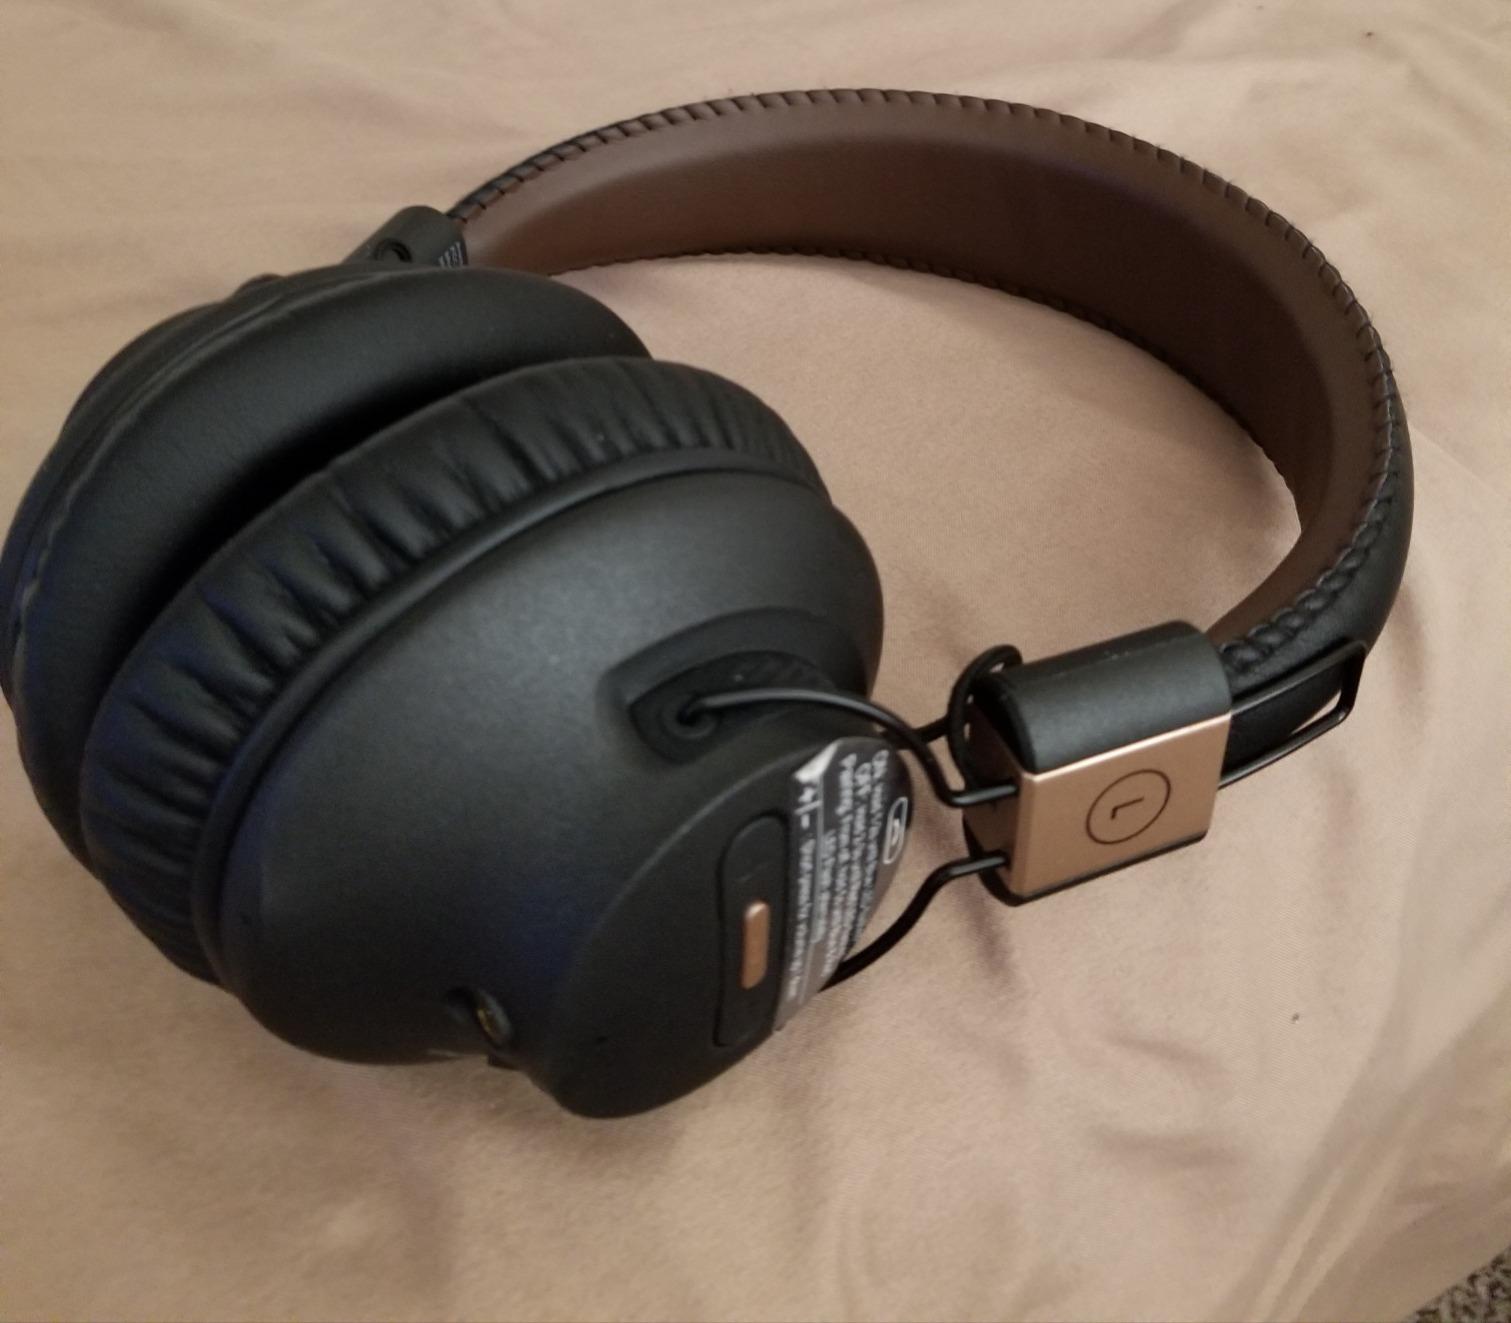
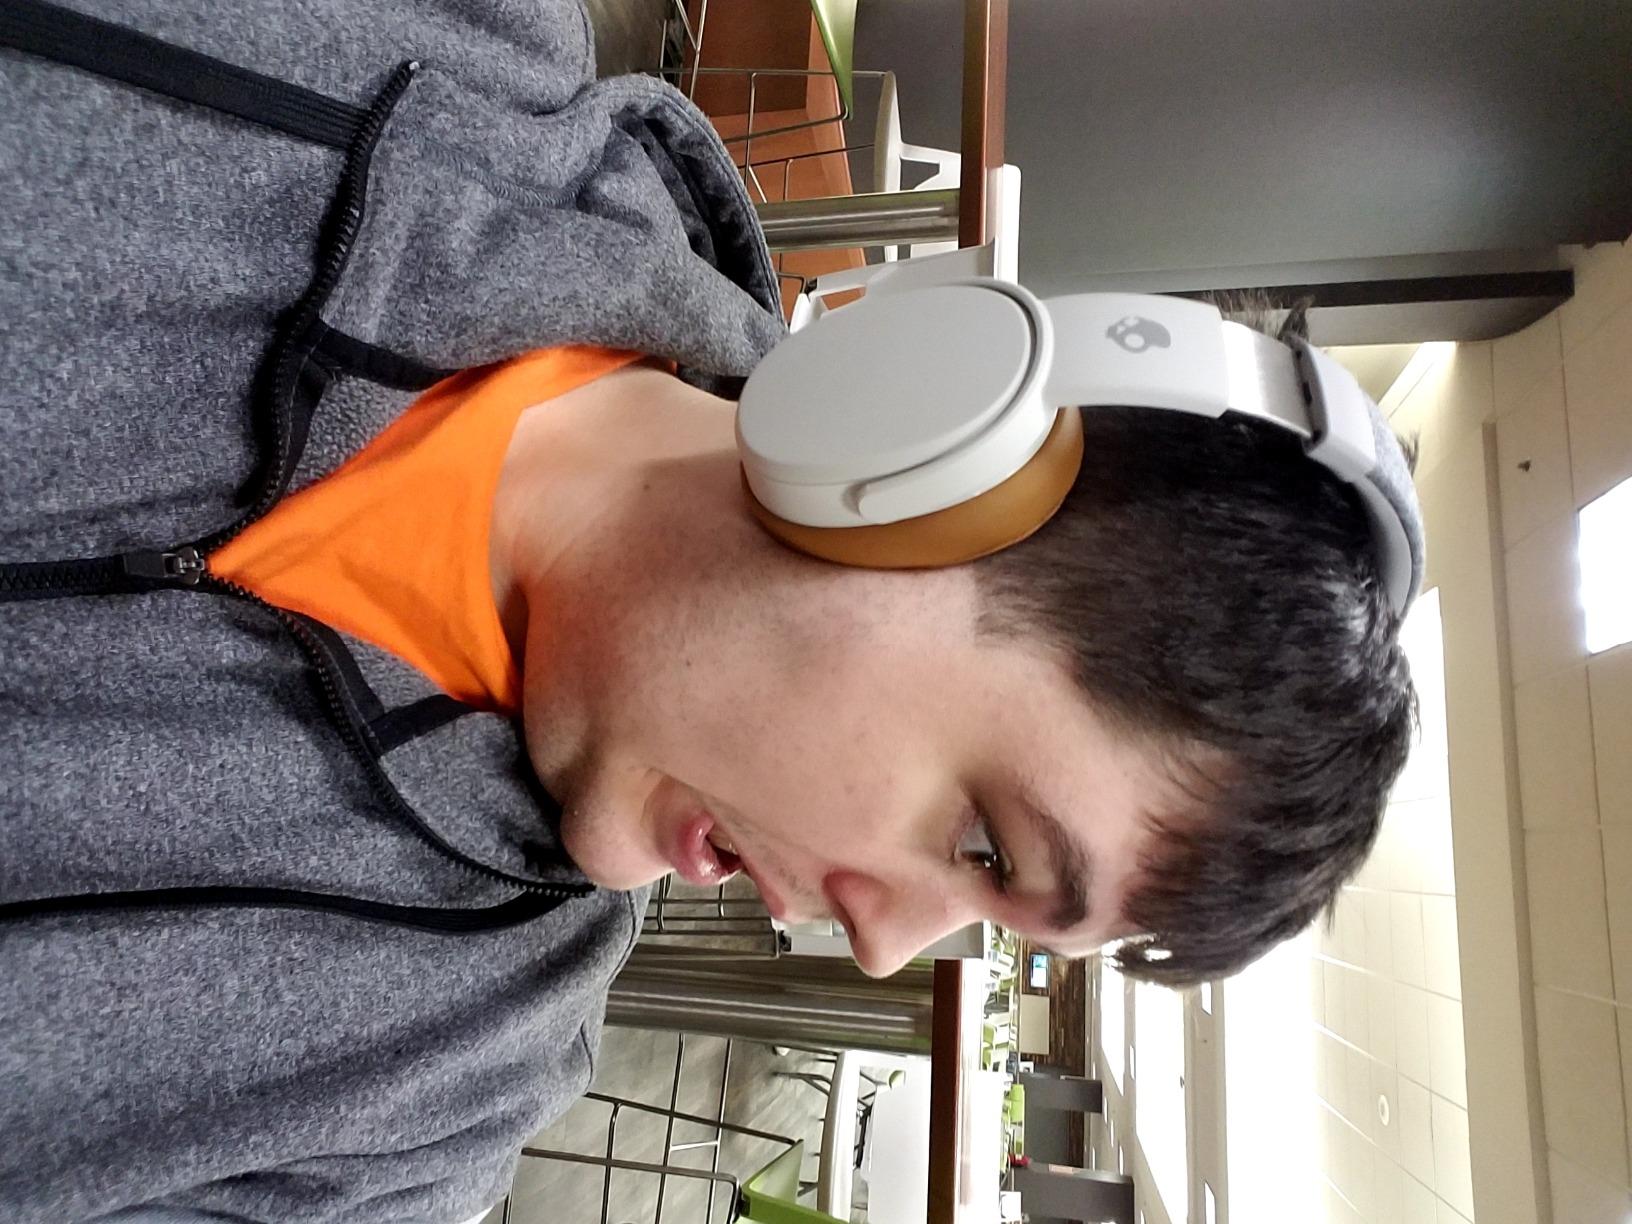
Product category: headphones
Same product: no